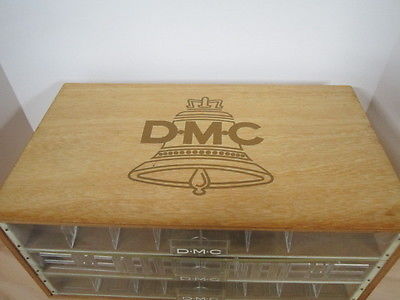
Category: cabinet